Mark Erelli

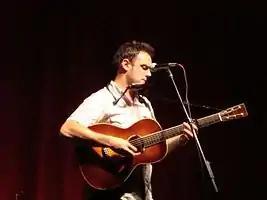
Erelli performing at the Woody Guthrie Folk Festival in July 2009.

Mark Erelli (born June 20, 1974) is an American singer/songwriter, multi-instrumentalist, and touring folk musician from Reading, Massachusetts who earned a master's degree in evolutionary biology from the University of Massachusetts Amherst before pursuing a career in music. Erelli has released nine solo albums and three collaborative albums. His self-titled debut album was released in 1999, the same year that he won the Kerrville Folk Festival's New Folk Award. His first recording for the Signature Sounds label, "Compass & Companion," spent ten weeks in the Top Ten on the Americana Chart. Erelli has worked as a side musician for singer songwriters Lori McKenna and Josh Ritter. He has performed at various music festivals and shared the stage with John Hiatt, Dave Alvin, and Gillian Welch. Erelli's song “People Look Around”, which he co-wrote with Catie Curtis, was the Grand Prize winner at the 2005 International Songwriting Competition. His songs have been recorded by Ellis Paul, Vance Gilbert, Antje Duvekot, and Red Molly.